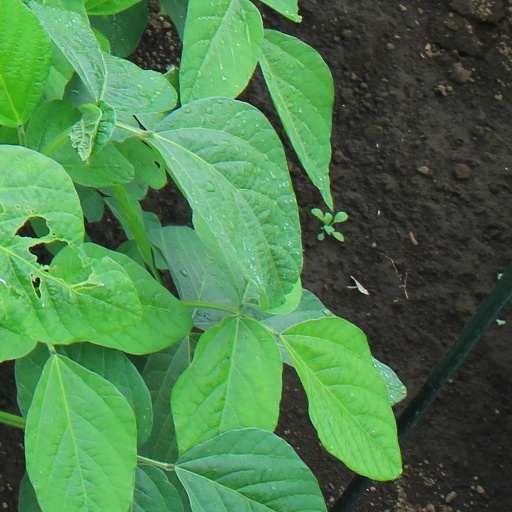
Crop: soybean